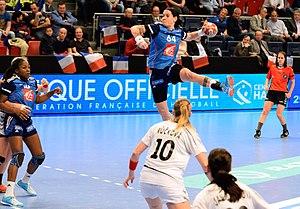
Alexandra Lacrabère Le 29 novembre 2015, lors du match France / République Tchèque pour le compte du TIPIFF 2015. Au stade Pierre de Coubertin à Paris.
Alexandra Lacrabère née le 27 avril 1987 à Pau, est une handballeuse française, évoluant au poste d'arrière droite ou de demi-centre. Elle évolue en équipe de France depuis 2006 et dans le club français du CJF Fleury Loiret depuis 2018, avec la particularité de porter le nᵒ 64 comme son département de naissance.